Aleksandr Uss

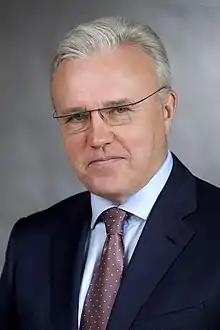

Aleksandr Viktorovich Uss (born on 3 November 1954) is a Russian statesman and legal scholar who served as the governor of Krasnoyarsk Krai from 21 September 2018 to 20 April 2023. He is currently the member of the Federation Council as part of the legislative authority from Krasnosyark Krai, since 8 June 2023.